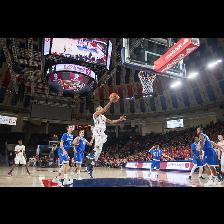
Label: Human